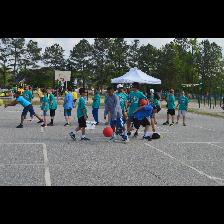
Label: Human